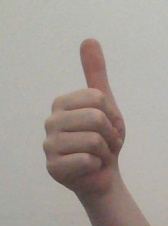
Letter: aleff